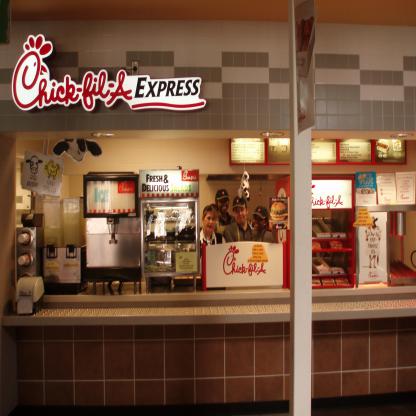
Scene: Indoor